Grand Lodge of Indiana

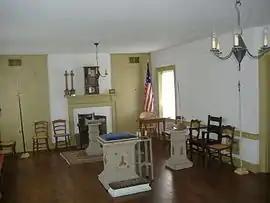
Meeting room where the Grand Lodge of Indiana was formed, at the Schofield House in Madison, Indiana

The Grand Lodge of Free & Accepted Masons of Indiana is one of two statewide organizations that oversee Masonic lodges in the state of Indiana. It was established on January 13, 1818. In 2016 the number of Freemasons in the Grand Lodge of Indiana was 55,553 amongst its 394 separate lodges, currently making it the sixth largest Masonic jurisdiction in the U.S. The Grand Lodge of Indiana's offices and archives are located in the Indianapolis Masonic Temple. The historically black Most Worshipful Prince Hall Grand Lodge of Indiana F&AM is the second regular Masonic grand lodge in the state, and it was originally established in 1856 as the Independent Union Grand Lodge of Free and Accepted Masons of the State of Indiana (National Compact). The two grand lodges agreed to mutual recognition in May 1998, and they jointly share sovereignty over the Masonic fraternity in Indiana.